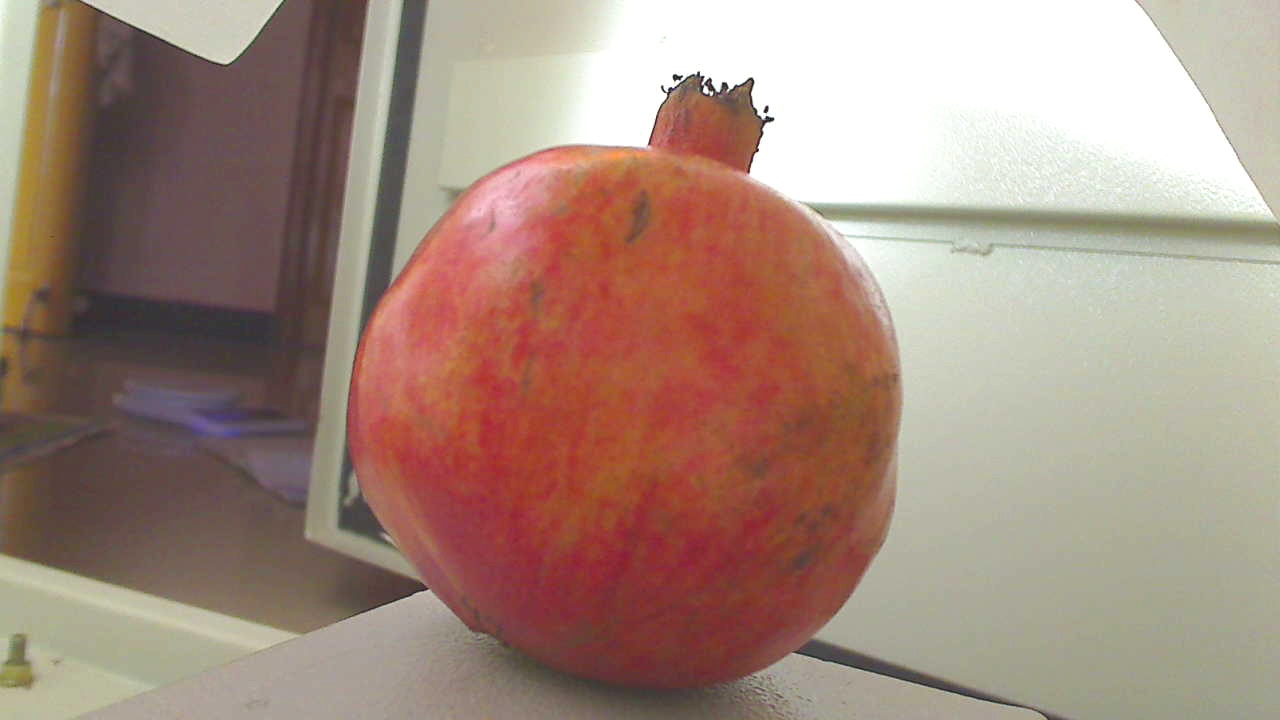
Grade: grade-2
Quality: quality-4